Ziaur Rahman

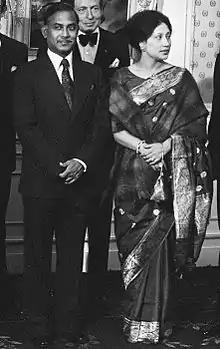
Zia with his spouse, Khaleda Zia, in an official visit to the Netherlands in 1979

Ziaur Rahman also proposed an organisation of the nations of South Asia to bolster economic and political cooperation at a regional level. This proposal materialised in 1985 under the presidency of Hussain Muhammad Ershad with the first meeting of the South Asia Association for Regional Cooperation in Dhaka. Zia's vision has earned him a posthumous award from the organisation.